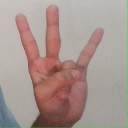
अक्षर: क्ष